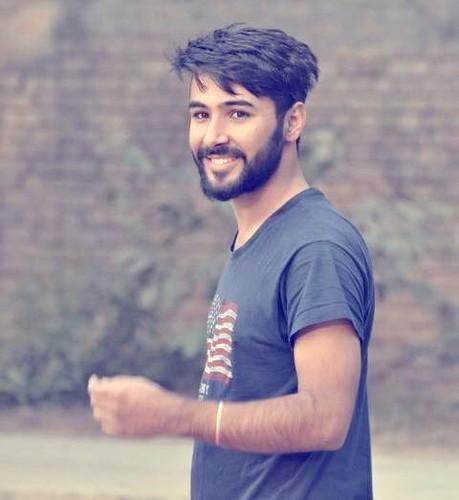
behind my smile there is always something you 'll never understand .